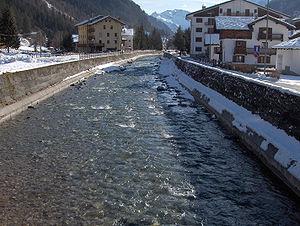
Le Lys est un affluent de la Doire Baltée, et descend de la Vallée du Lys, dans la basse Vallée d'Aoste. C'est un sous-affluent du Pô.